Henri-Prudence Gambey

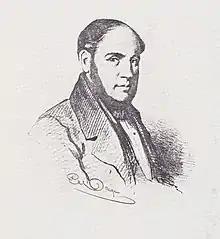
A portrait of Gambey

Henri-Prudence Gambey (8 October 1787 – 29 January 1847) was a French mechanic and scientific instrument maker. His precision instruments made mainly for survey, geomagnetism, and astronomy were used around the world in the early 19th century.